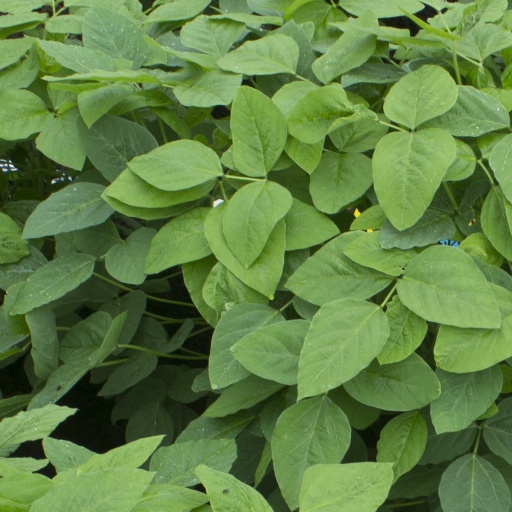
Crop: soybean